Sindhu Darshan Festival

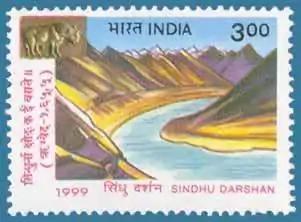
1999 Stamp of India

The Postal Department of Government of India issued a postage stamp depicting Sindhu Darshan Festival on 28 July 1999. The project 'Sindhu Darshan', was started to focus attention on the heritage of the ancient Indian Civilization and Culture that 'Sindhu' symbolizes. It aims to celebrate the Sindhu as a symbol of this country's ethnic diversity and to promote communal harmony. Further, attention is sought to be focused on cultural and topographical beauty of the landscape of Ladakh. These aspects are sought to be blended in the design of the First Day Cover which also carries inscription of the hymn 'mantra', chanted by Buddhists in the area, a prayer in praise of God. The stamp depicts a landscape in the upper reaches of the Sindhu with an inset of the 'Vrishabha' (bull) seal of the Indus Valley Civilization and a line, from the 'Rig Veda', describing the Sindhu River.